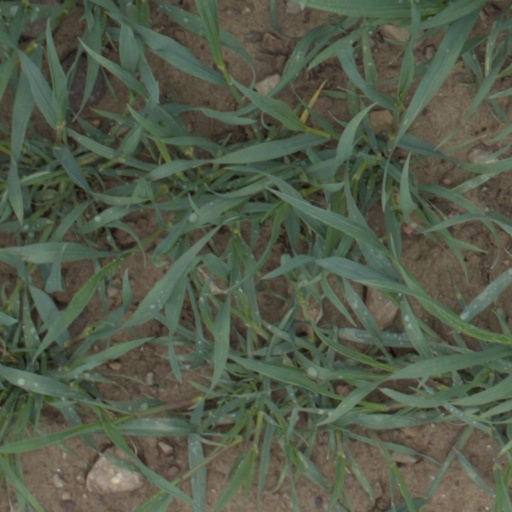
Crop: wheat